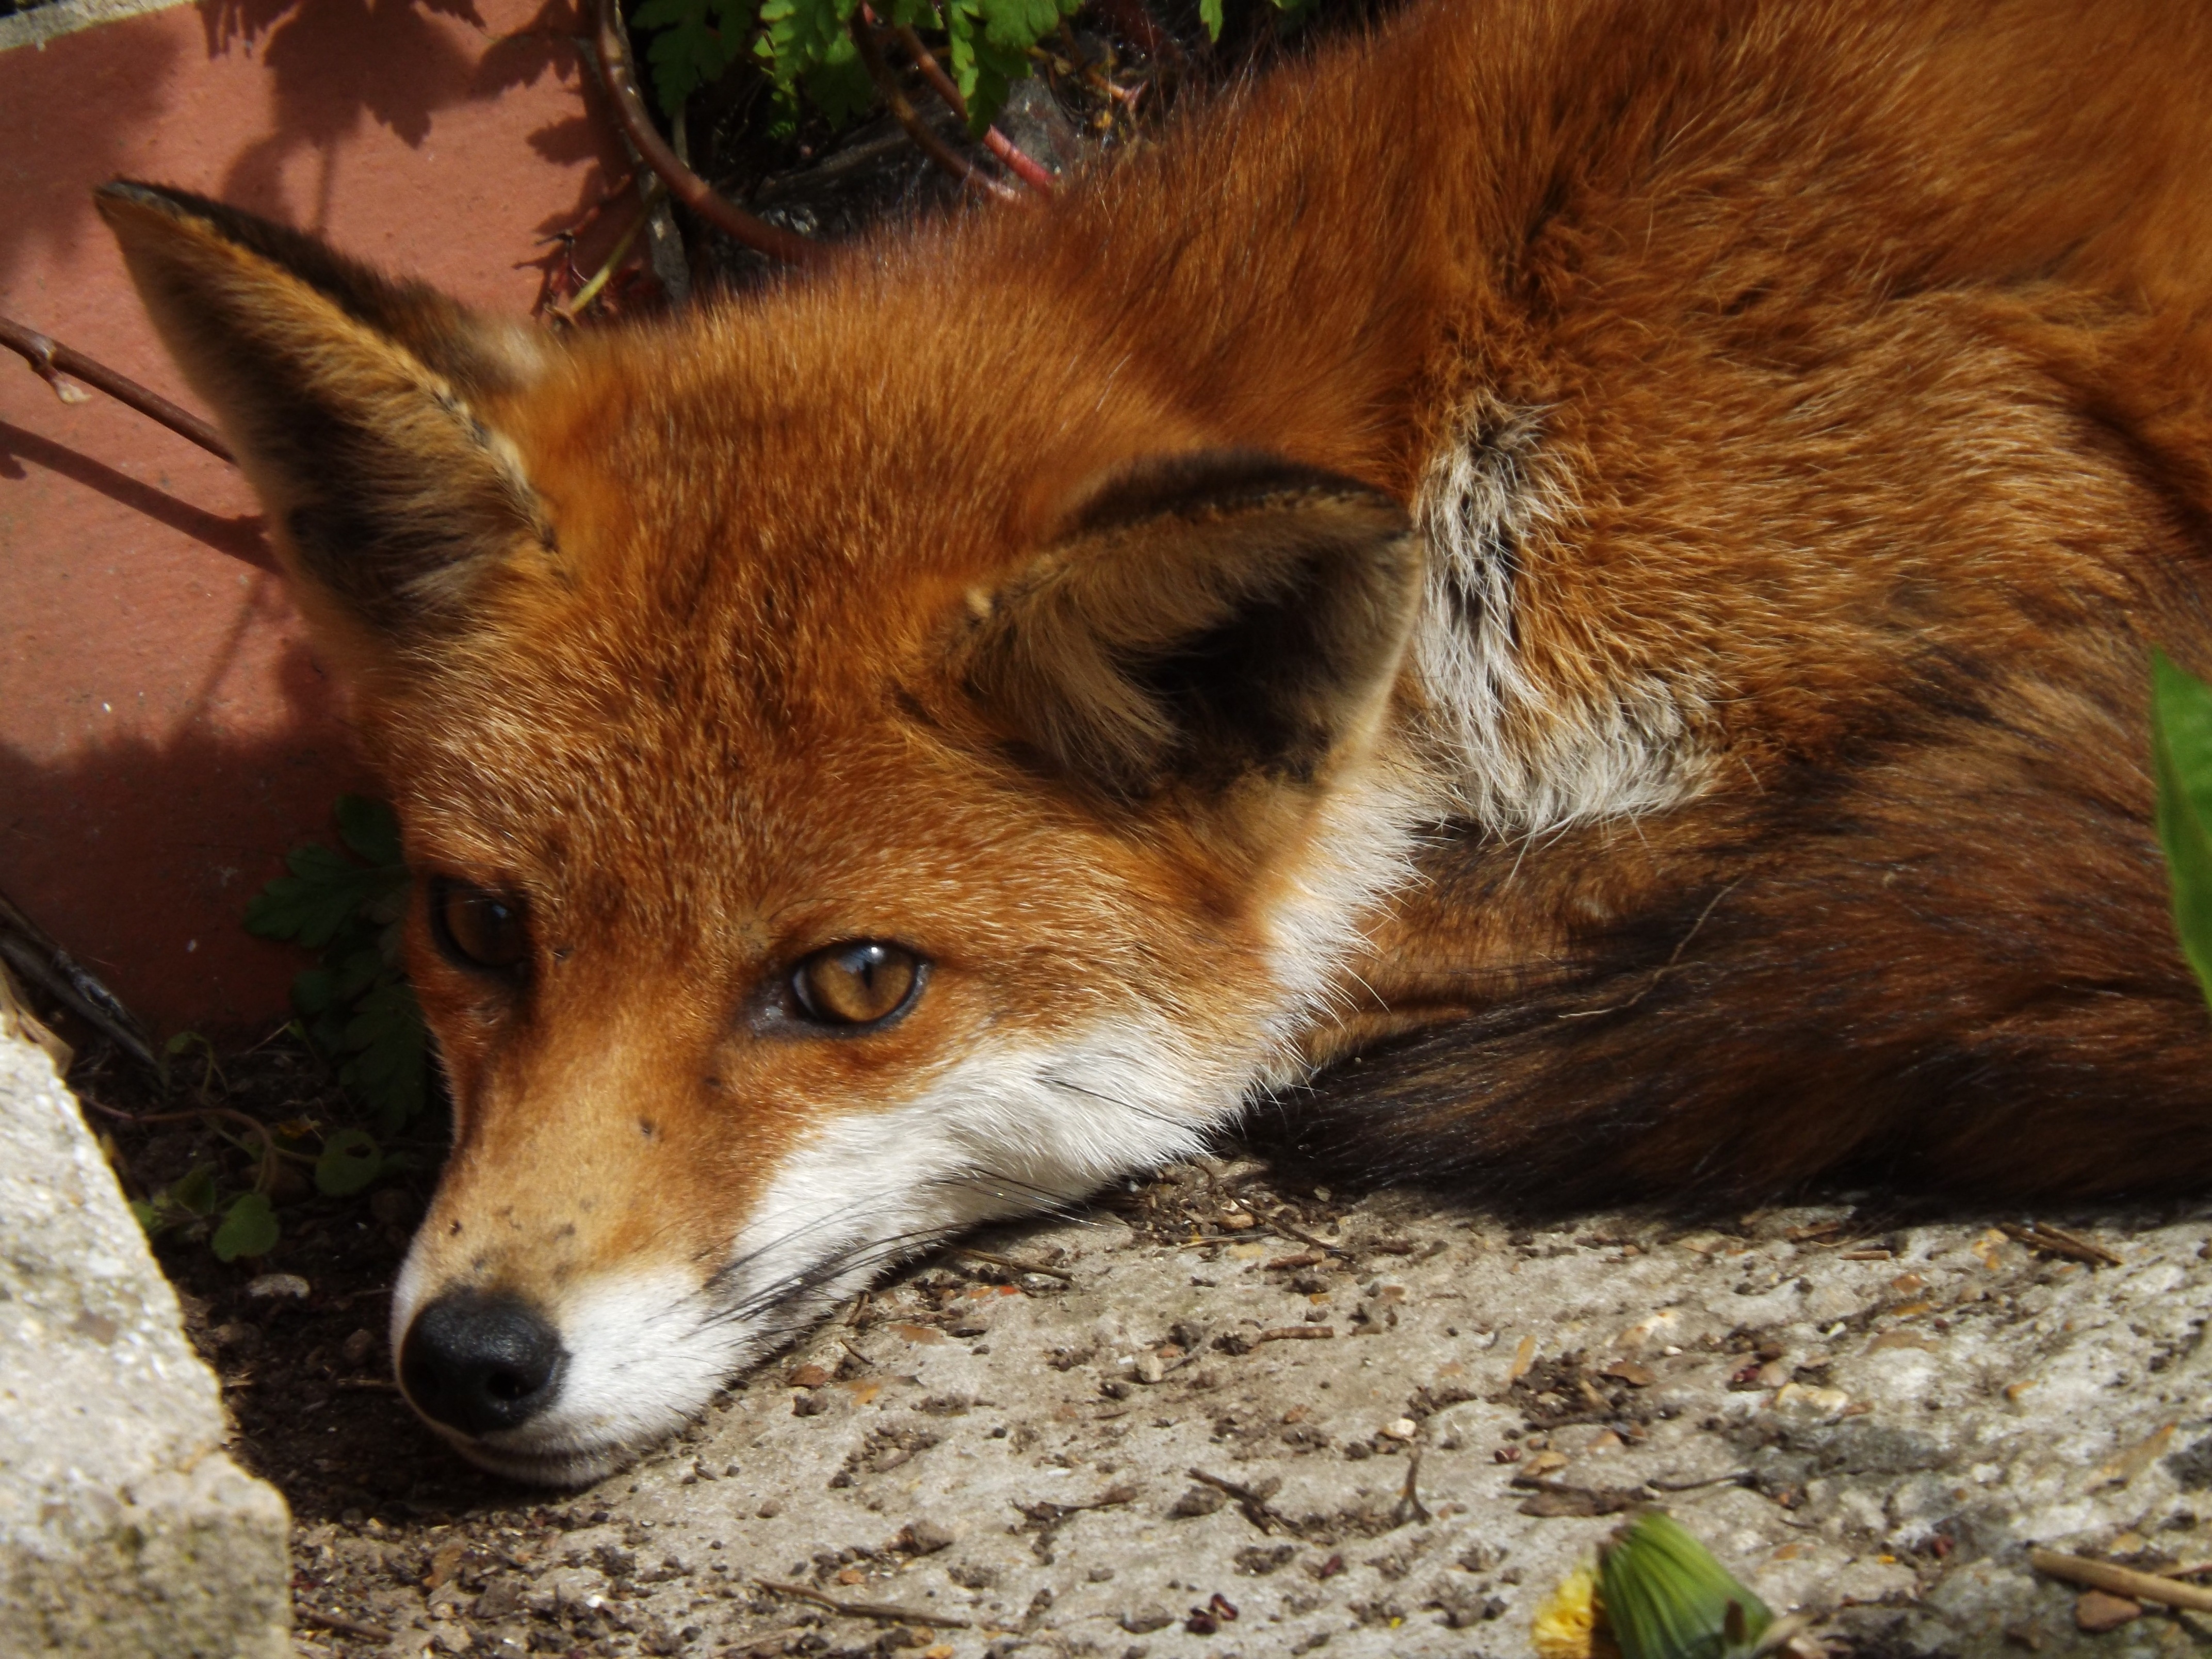
animal, wildlife, mammal, fox, fauna, red fox, vertebrate, red fur, dog like mammal, red wolf, kit fox, carnivoran, dhole